Climate change in Mississippi

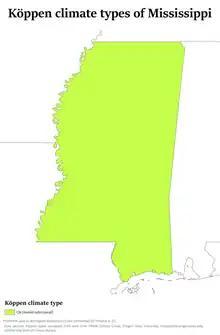
Köppen climate types in Mississippi, showing that the entire state is humid subtropical.

Climate change in Mississippi encompasses the effects of climate change, attributed to man-made increases in atmospheric carbon dioxide, in the U.S. state of Mississippi.